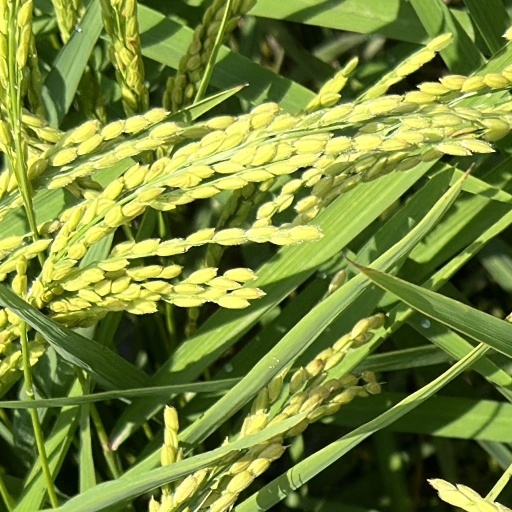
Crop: rice